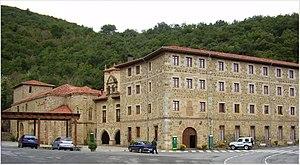
Les « chemins de Saint-Jacques-de-Compostelle : Camino francés et chemins du nord de l'Espagne » sont un ensemble de chemins de pélerinage et d'édifices inscrits au patrimoine mondial.
Le monastère Santo Toribio de Liébana est un couvent franciscain situé dans le municipio de Camaleño près de Potes en Cantabrie, dans la comarque de Liébana.